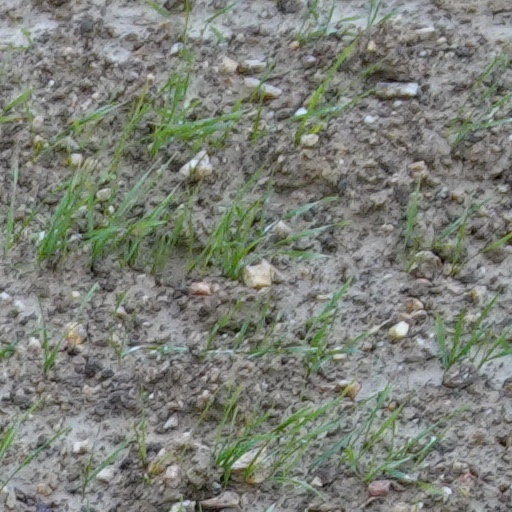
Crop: wheat